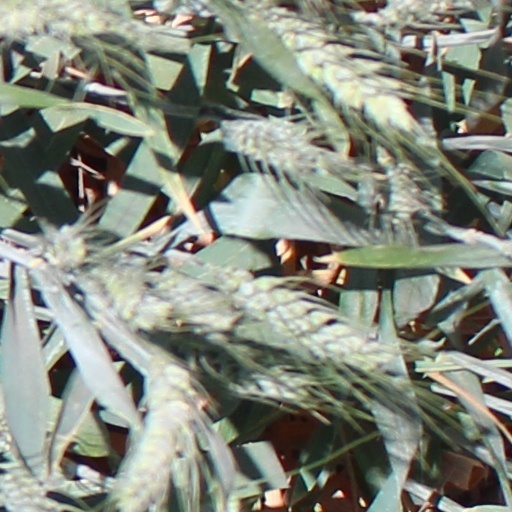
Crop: wheat